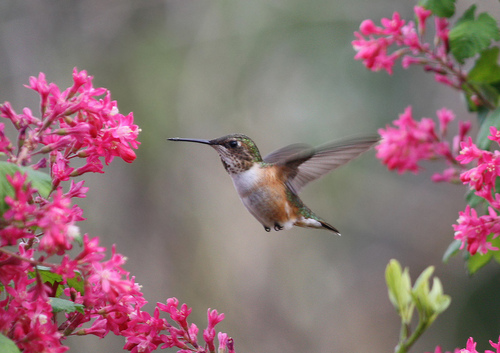
this bird has a long, thin beak with a white belly and orange and green feathers on its back.
a very small bird with a long, slender bill, it is colored an iridescent green from its crown to its tail, and white with brownish-red mottling on its throat and belly.
a small bird with gray wings and a brown and white underbelly.
a small bird with long beak that has a green head and fawn colored belly.
a small bird white and brown bird with green colors on it's back and wings.
white breast and brown belly, the bill is long and pointed, brown head and the head is small compared to the body.
this bird is brown with white and has a long, pointy beak.
a humming bird, with long beak, short tail feathers, green head and white stomach.
this is a very small bird with a long thin beak, tiny feet, white and orange breast, with green back and wings.
this bird has very long slim bill with a white breast and black feet.
Species: Rufous Hummingbird